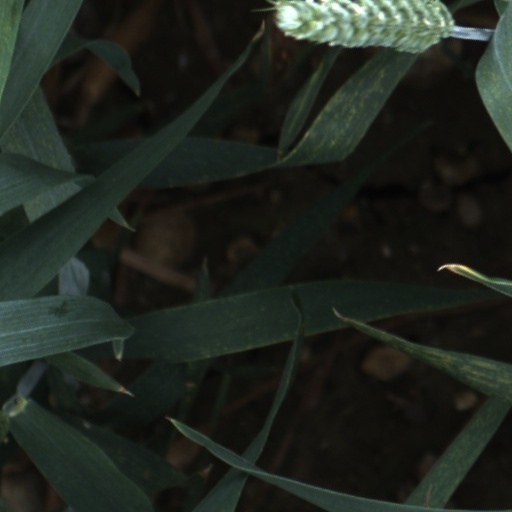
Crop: wheat